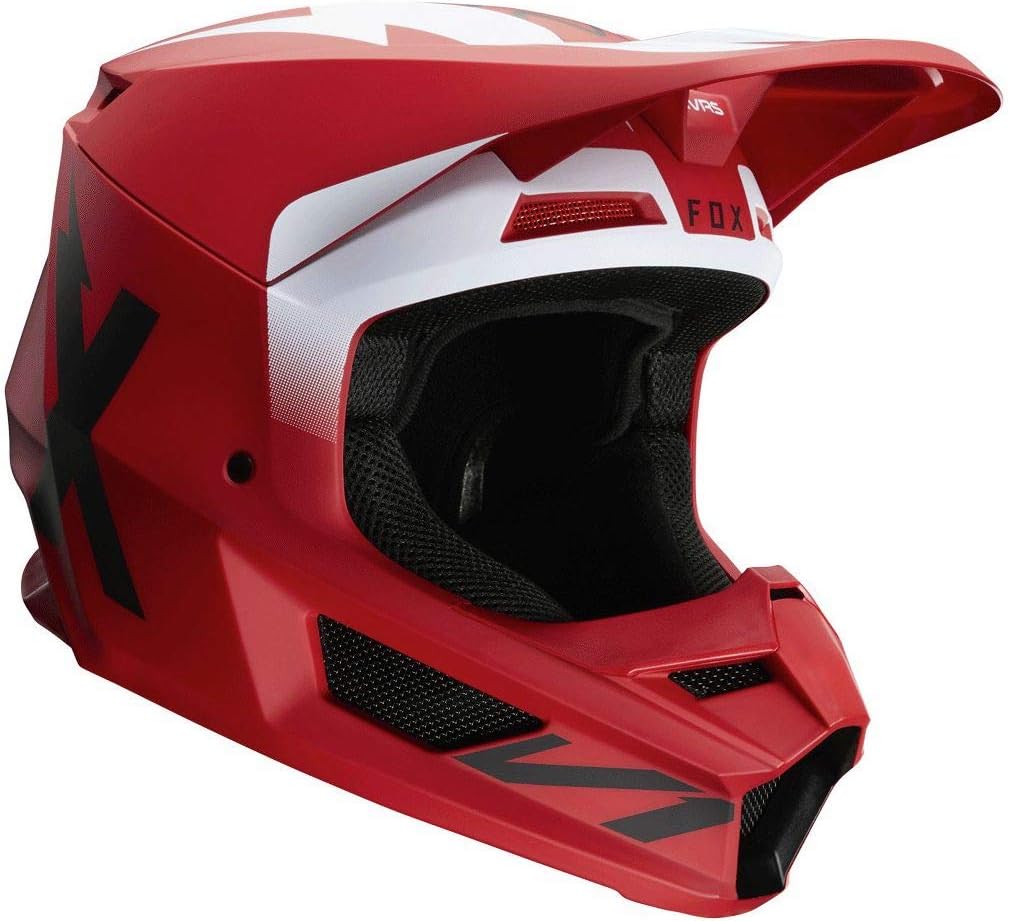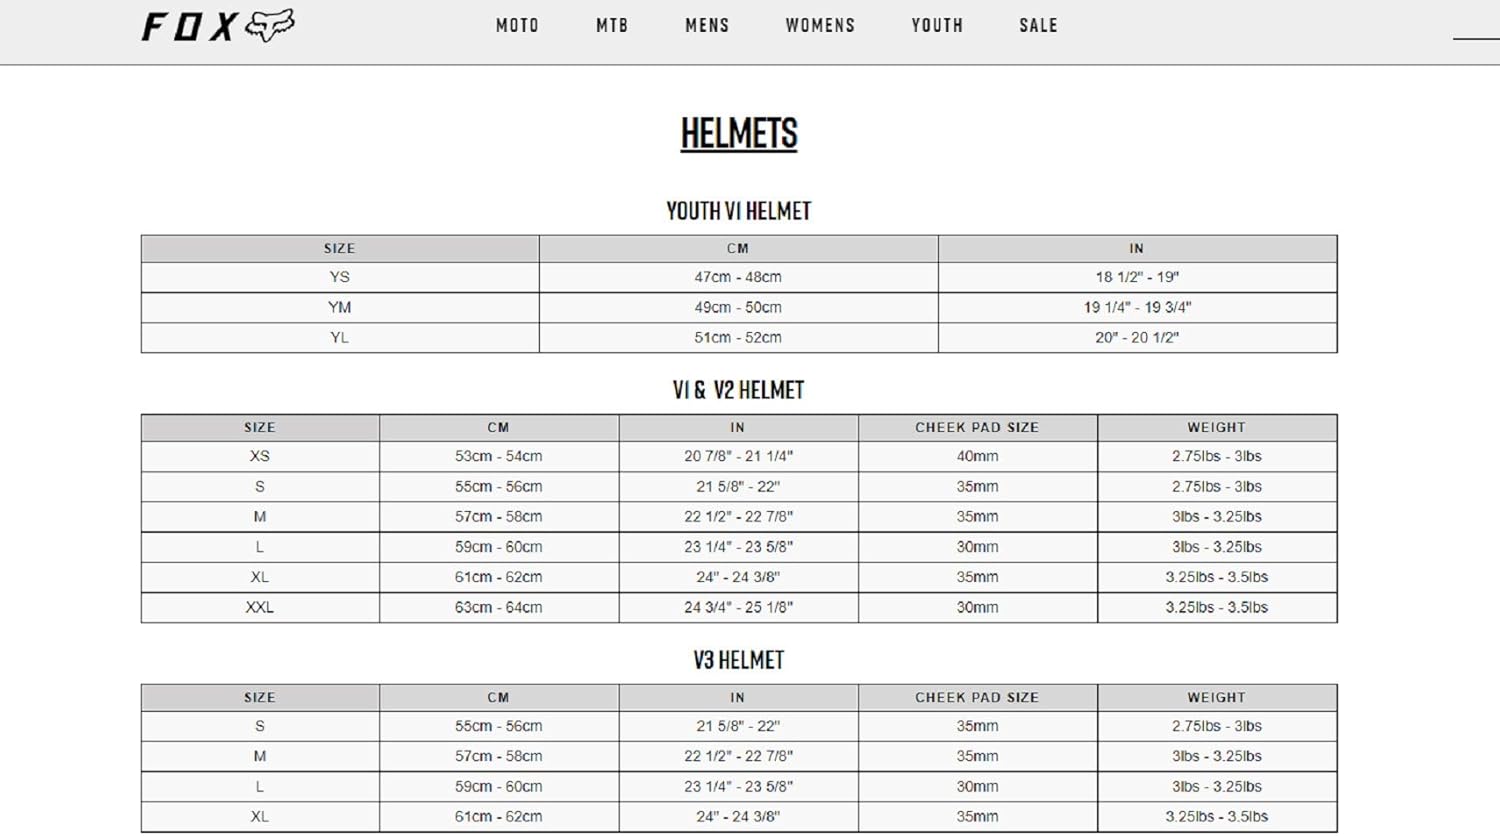
Fox Racing Werd Men's V1 Off-Road Motorcycle Helmet - Flame Red/Large
Category: Sports & Outdoors
Fox Racing V1 WERD Helmet Adult
Features: Fox Racing